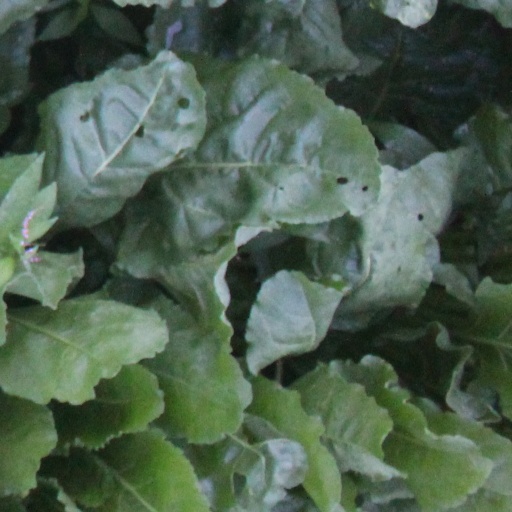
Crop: sugar beet